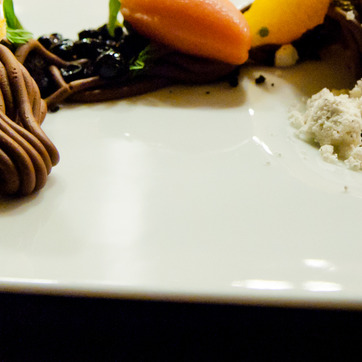
Material: ceramic